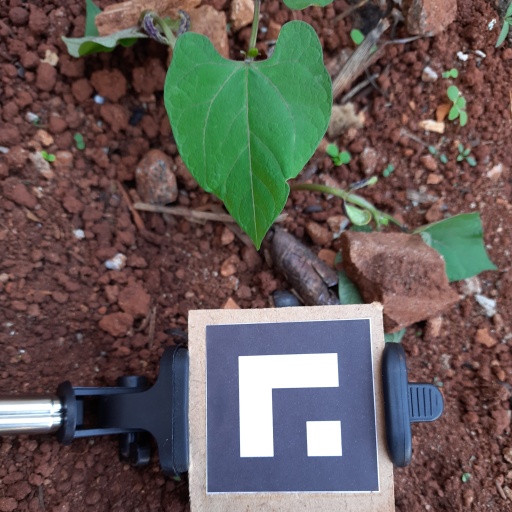
Observations: wavy surface, no eating holes, under shade